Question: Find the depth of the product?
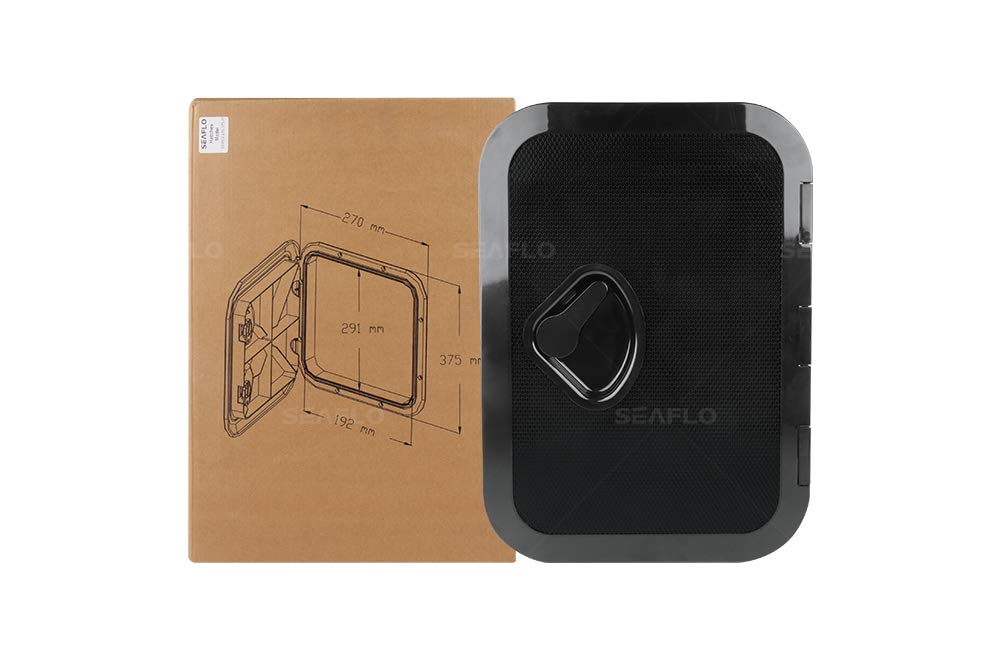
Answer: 291.0 millimetre